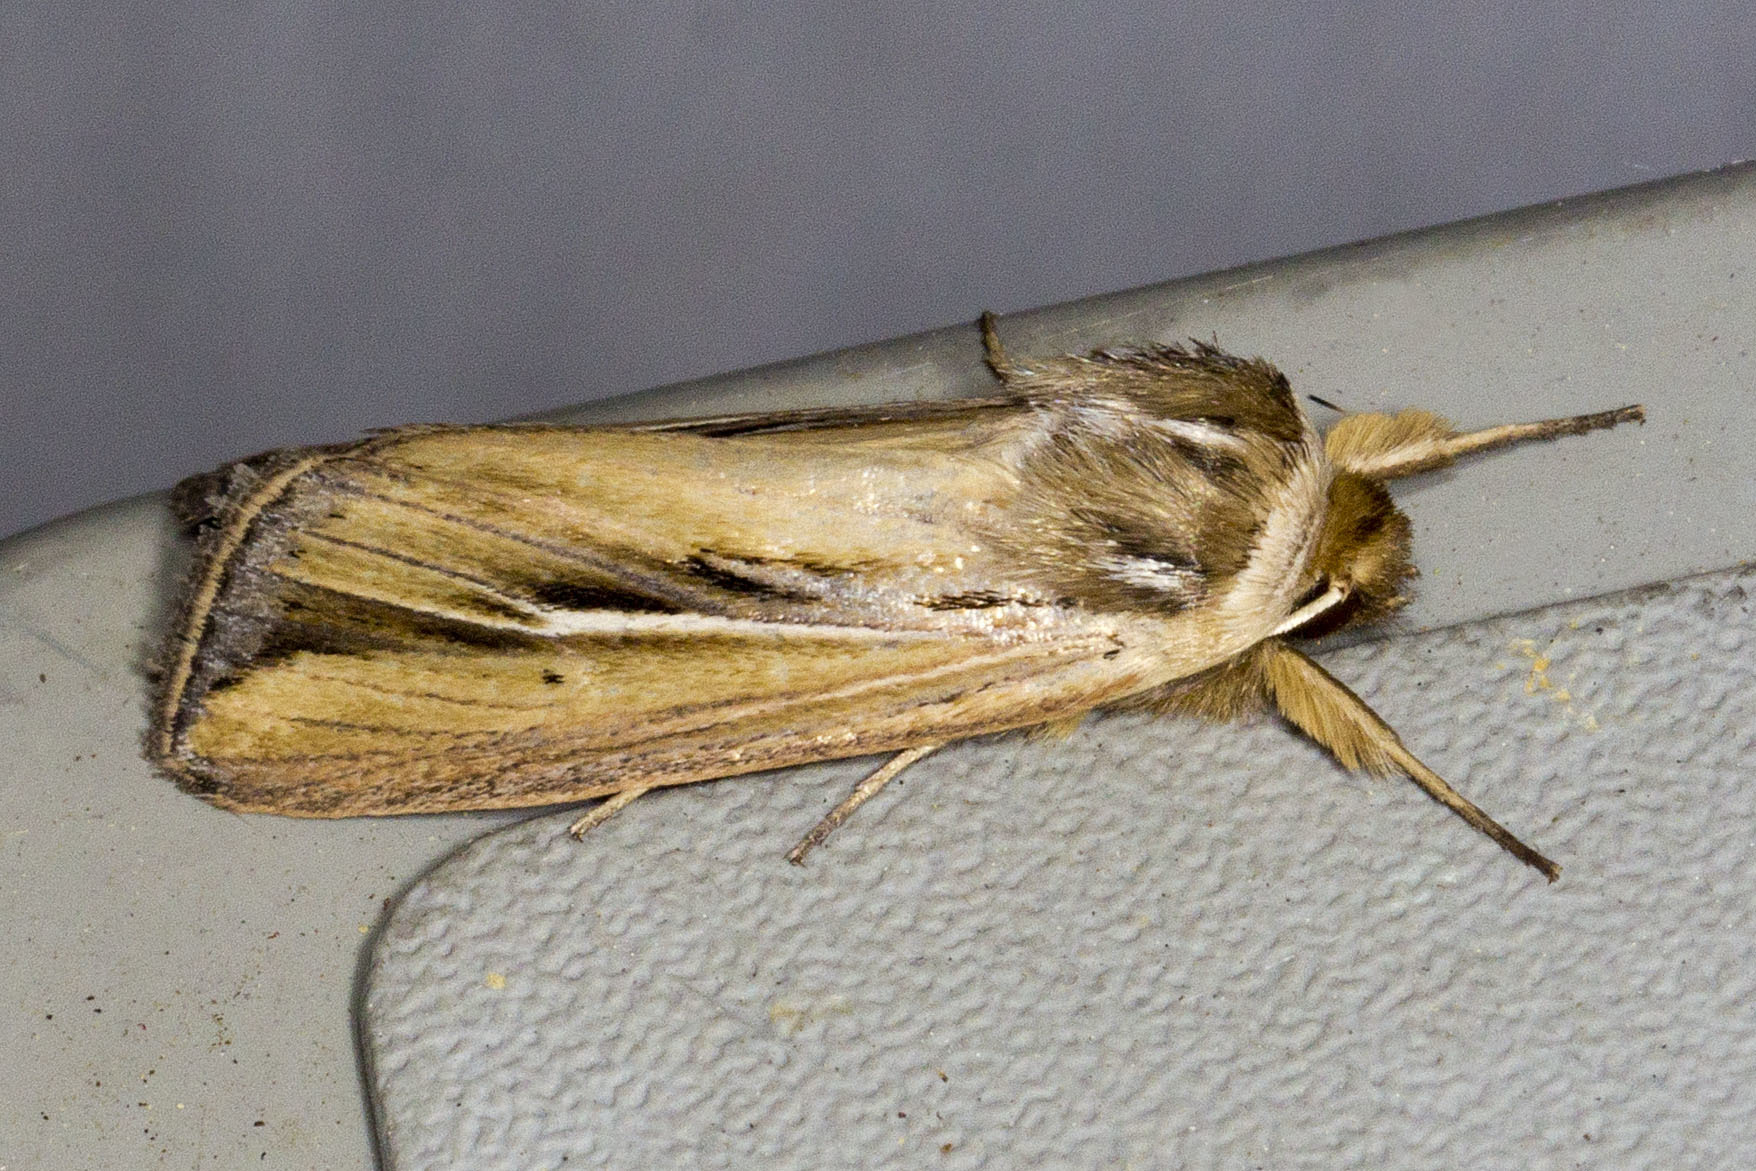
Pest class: wheathead_armyworm_Dargida_diffusa